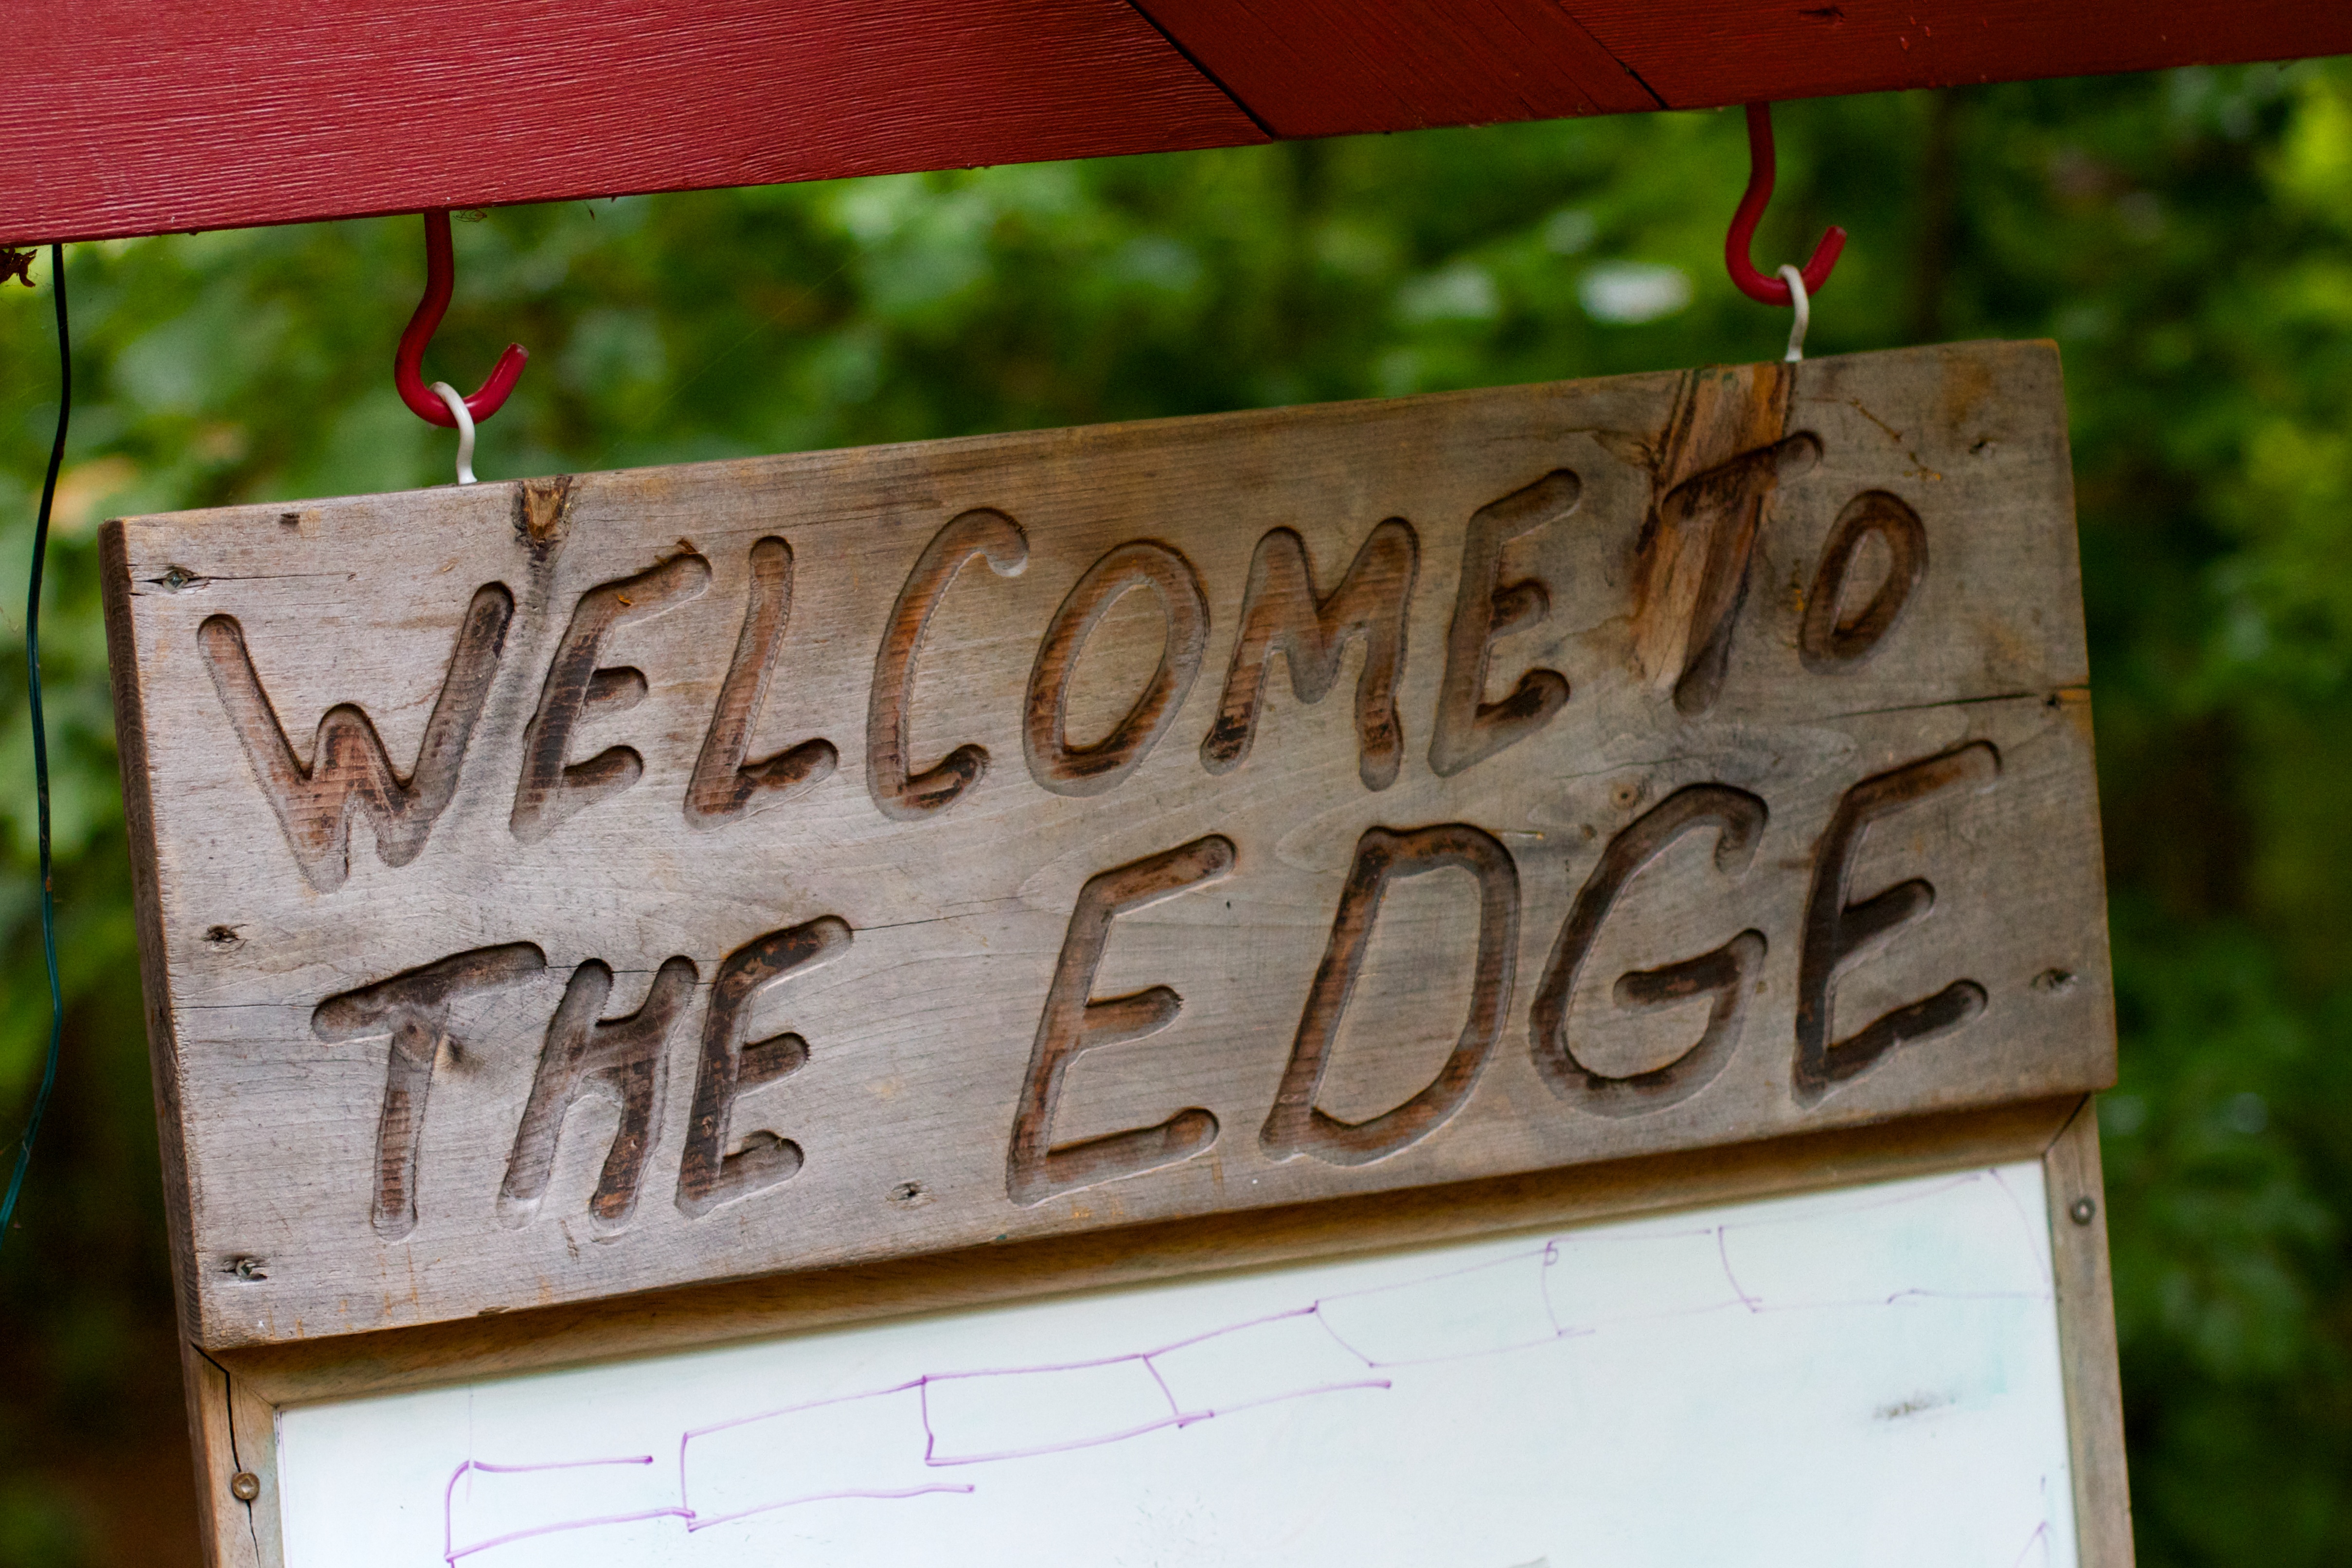
leaf, sign, unplugd12